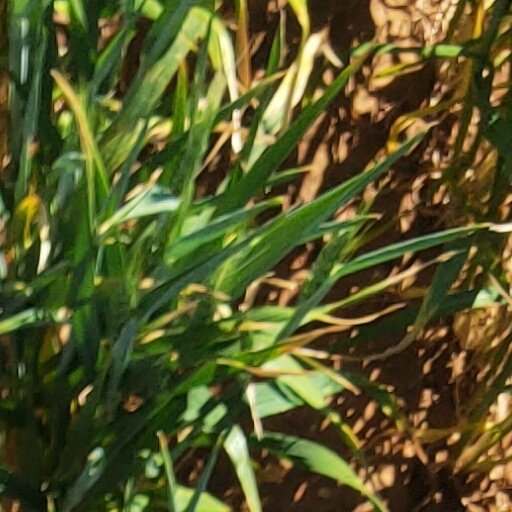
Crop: wheat